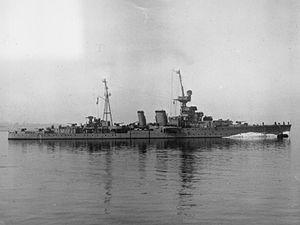
Le HMS Coventry est un croiseur léger de classe C construit pour la Royal Navy à la fin des années 1910.
L' Opération Agreement était une opération mixte menée par les forces britanniques, rhodésiennes et néo-zélandaises sur Tobrouk, tenu par les forces de l'Axe, du 13 au 14 septembre 1942, pendant la Seconde Guerre mondiale. Un Special Interrogation Group, parlant couramment l'allemand, a pris part à des missions derrière les lignes ennemies. Les actions de diversion se sont étendues à Benghazi, à l'oasis de Jalo et à Barce.